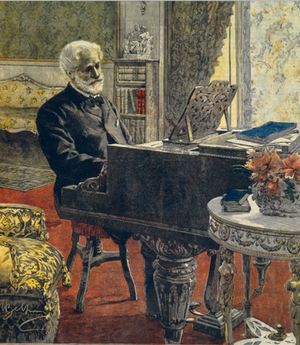
Achille Beltrame était un peintre et illustrateur italien.
La Domenica del Corriere est un journal hebdomadaire italien fondé à Milan et qui a paru de 1899 à 1989. Avec La Tribuna illustrata et l'illustrazione italiana, la revue fait partie des hebdomadaires illustrés les plus lus en Italie depuis la fin du XIXᵉ siècle jusqu'à l'arrivée de la télédiffusion.